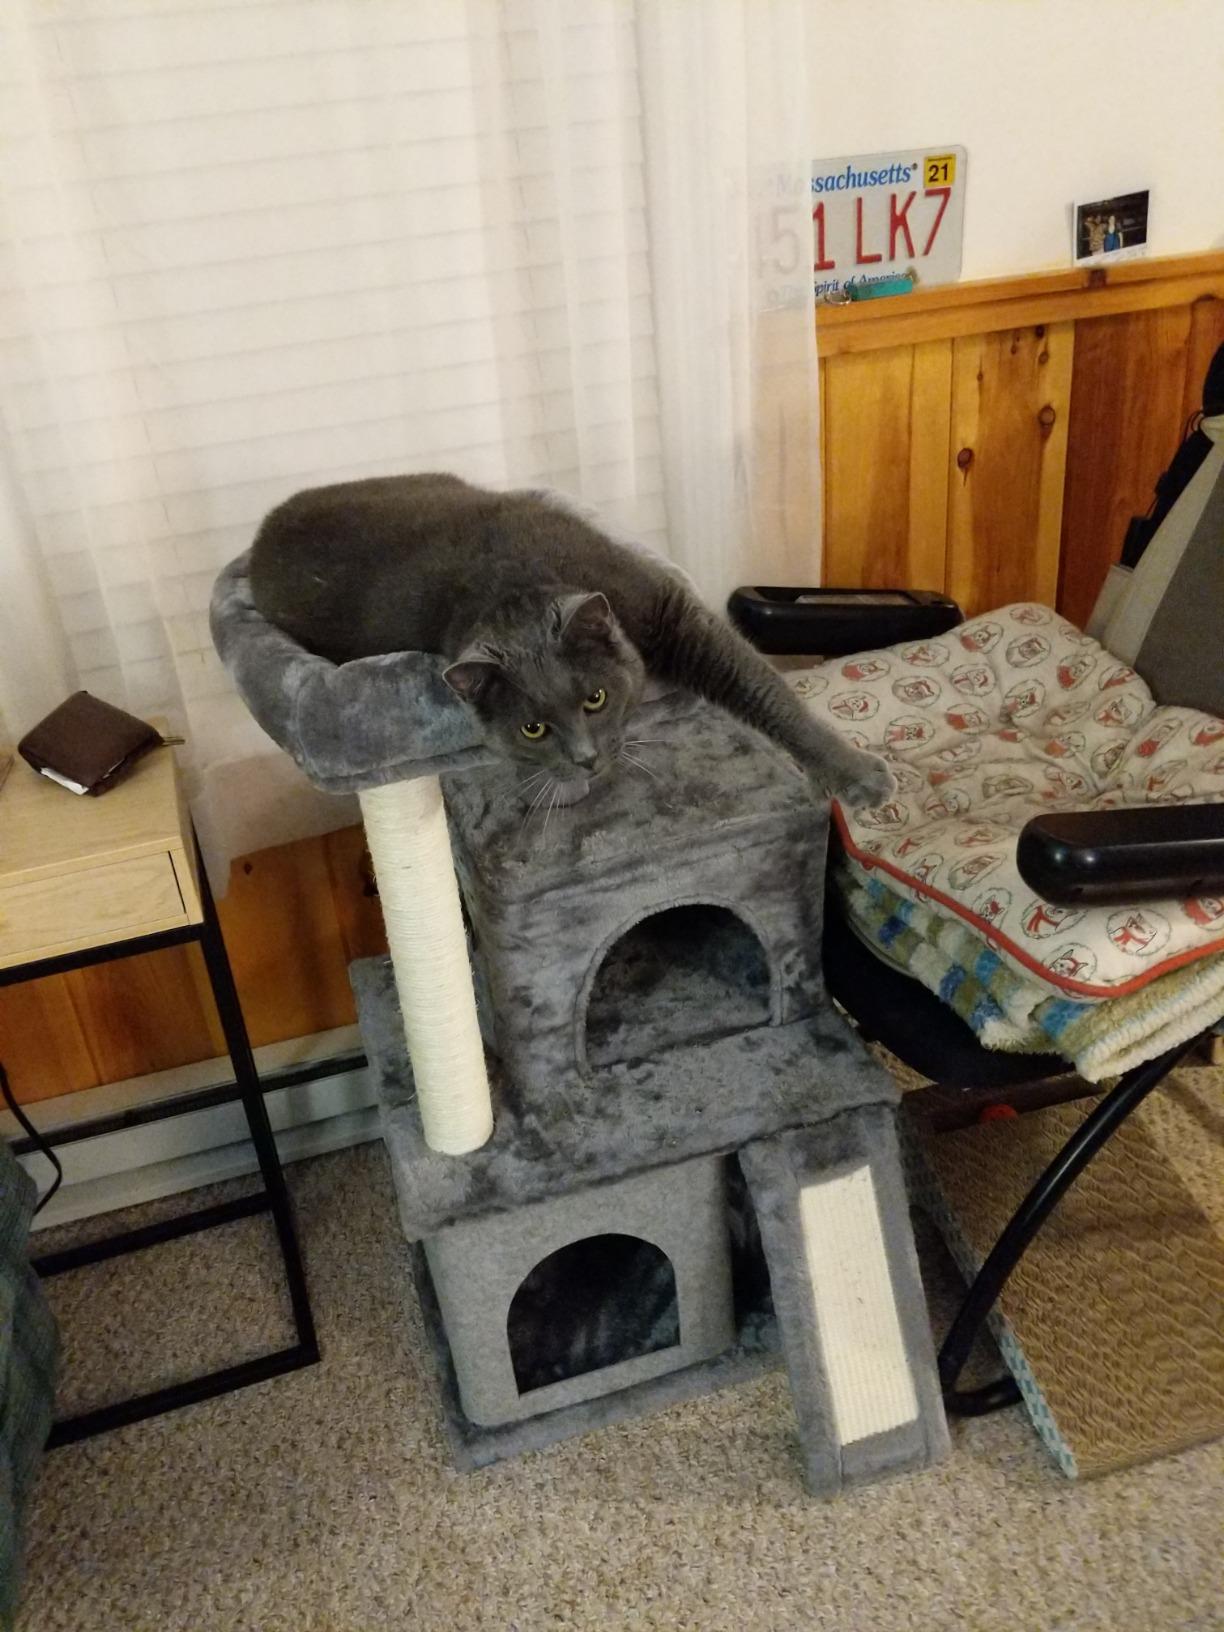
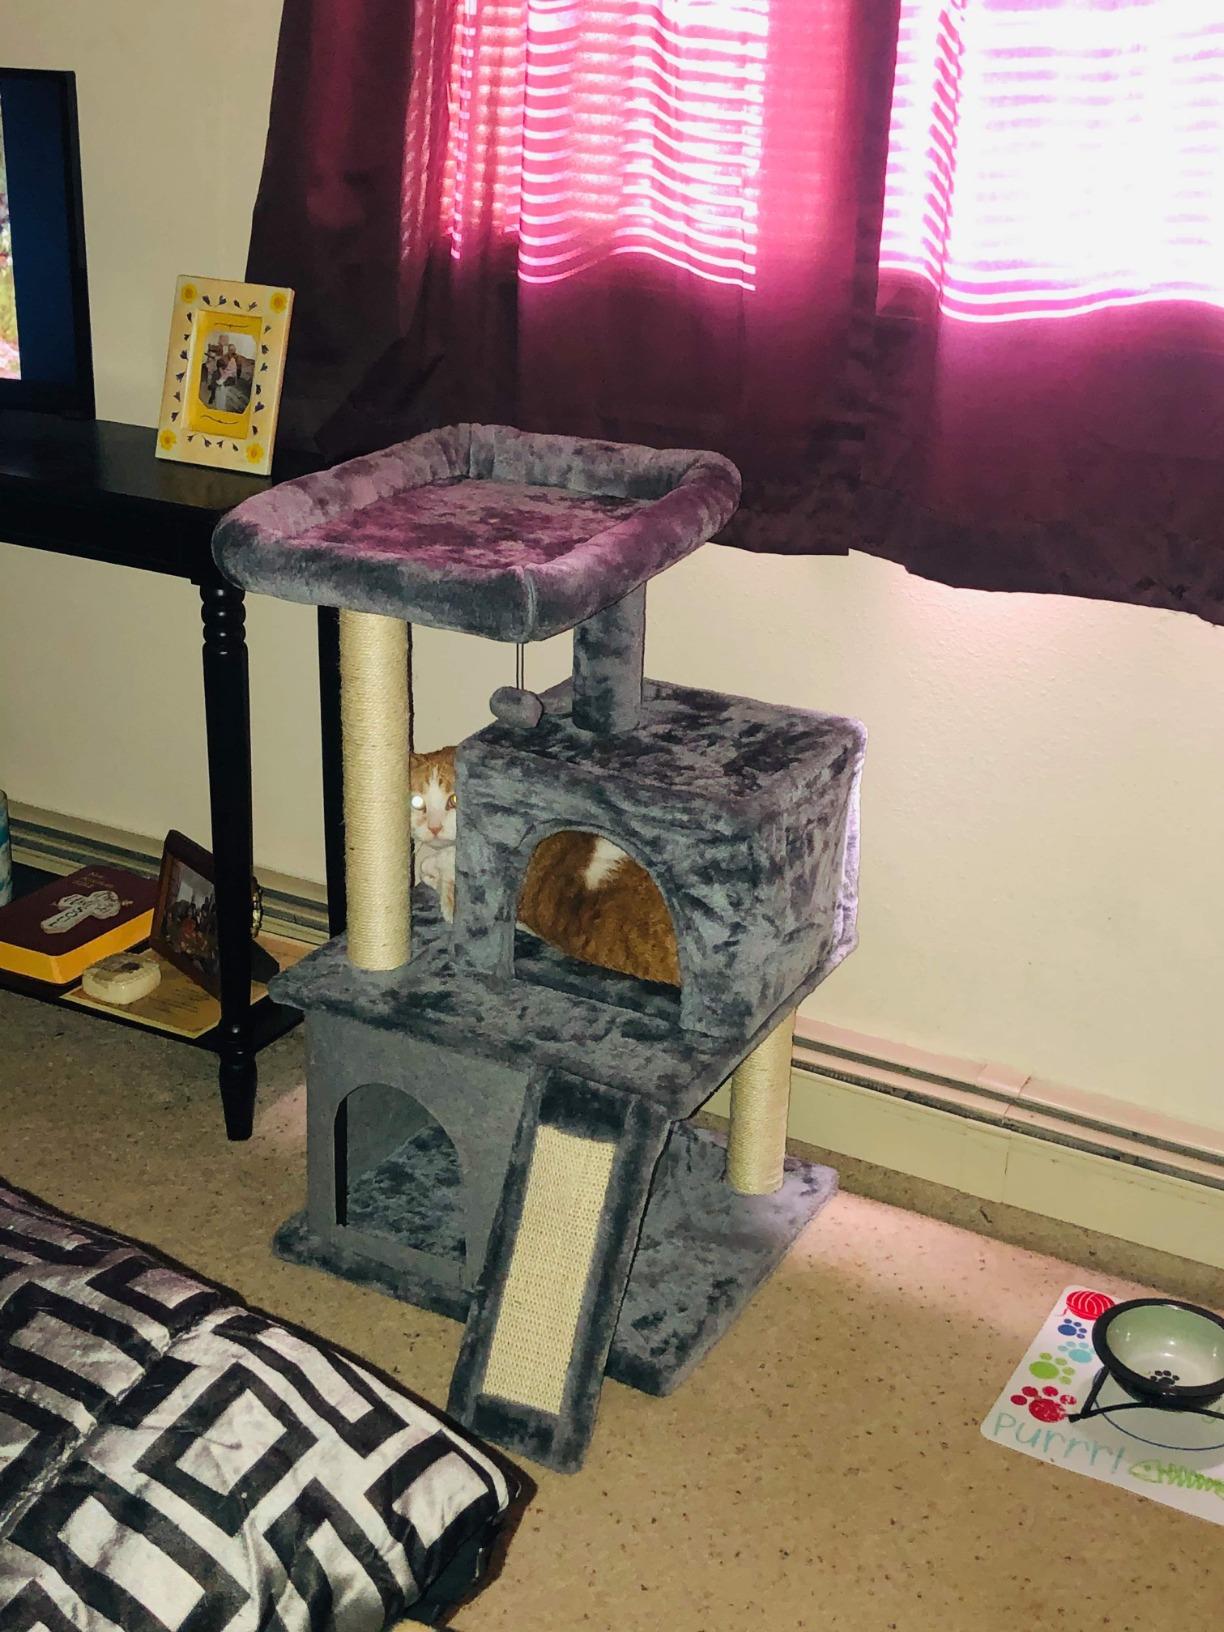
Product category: items_cat tree
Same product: yes